Two Cents Worth of Hope

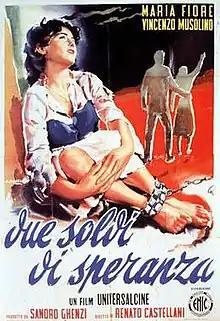

Two Cents Worth of Hope is a 1952 film directed by Renato Castellani. It is the third part of Castellani's "Young Love" trilogy, following "Sotto il sole di Roma" (1948) and "È primavera..."(1950).